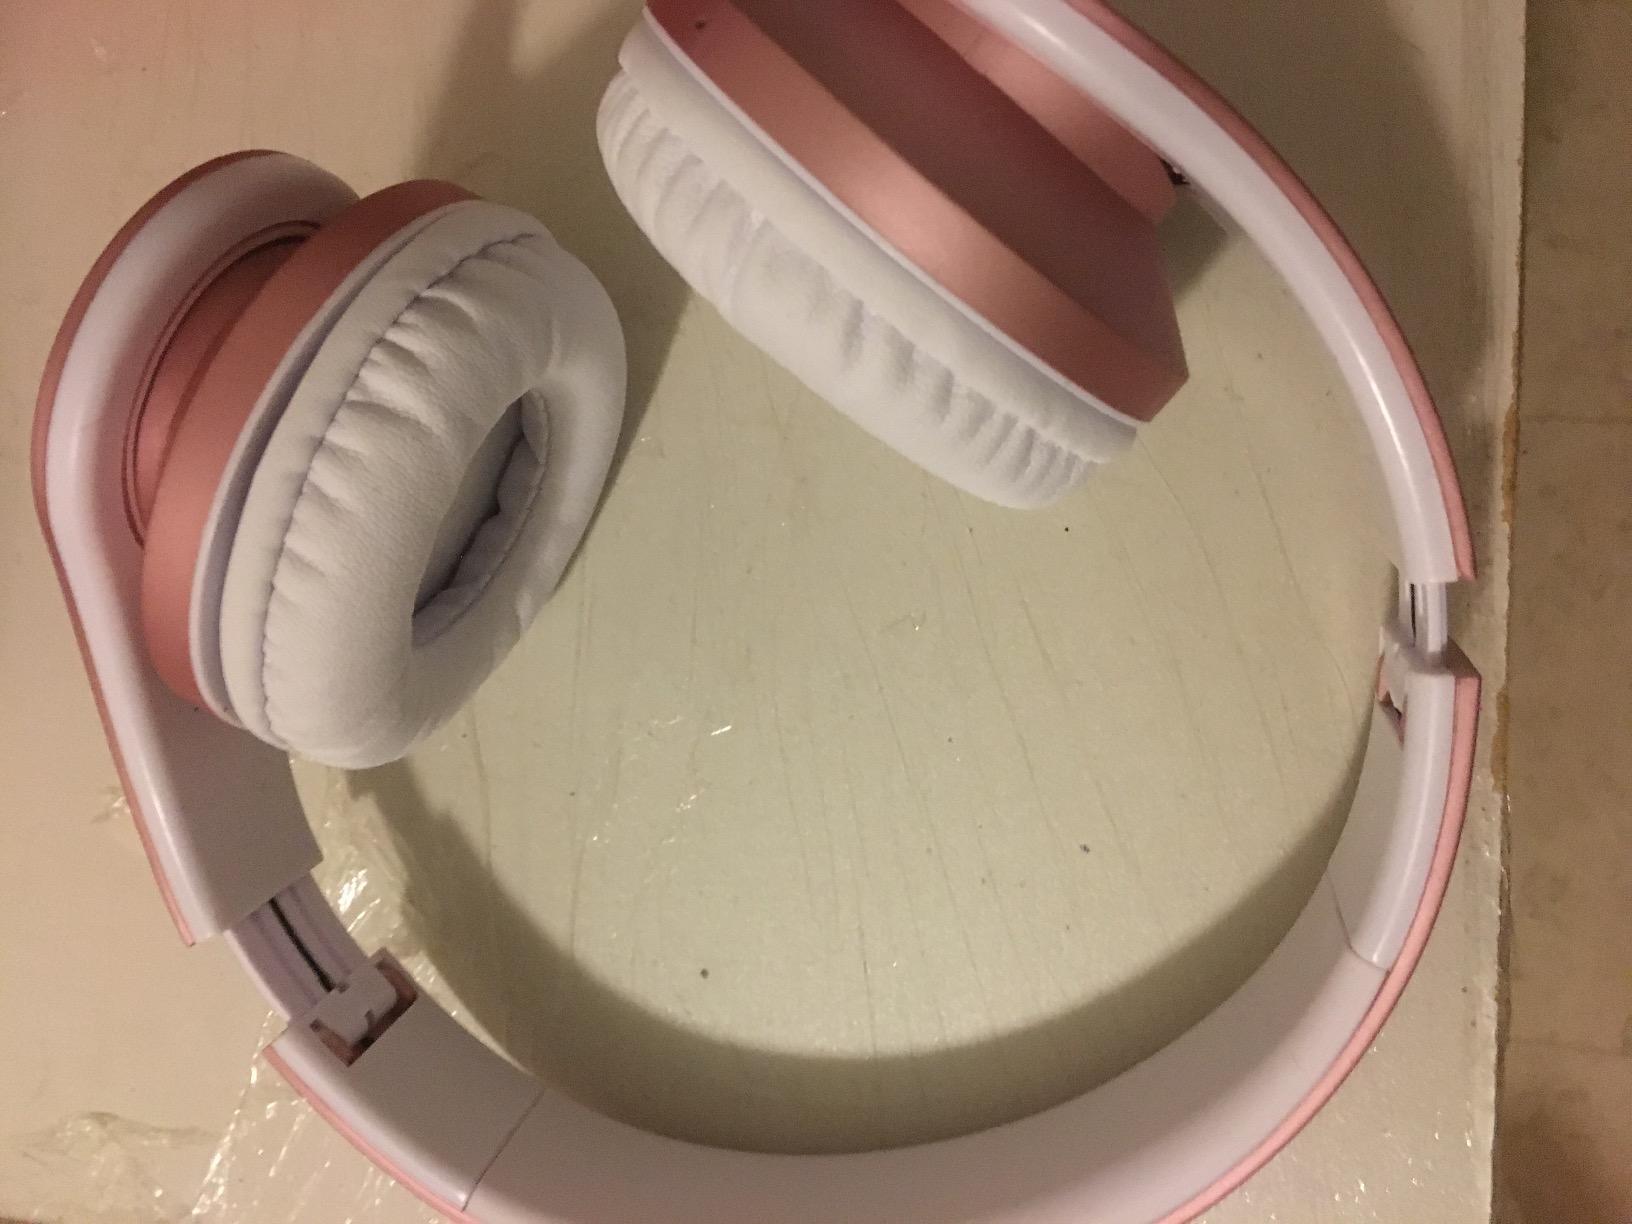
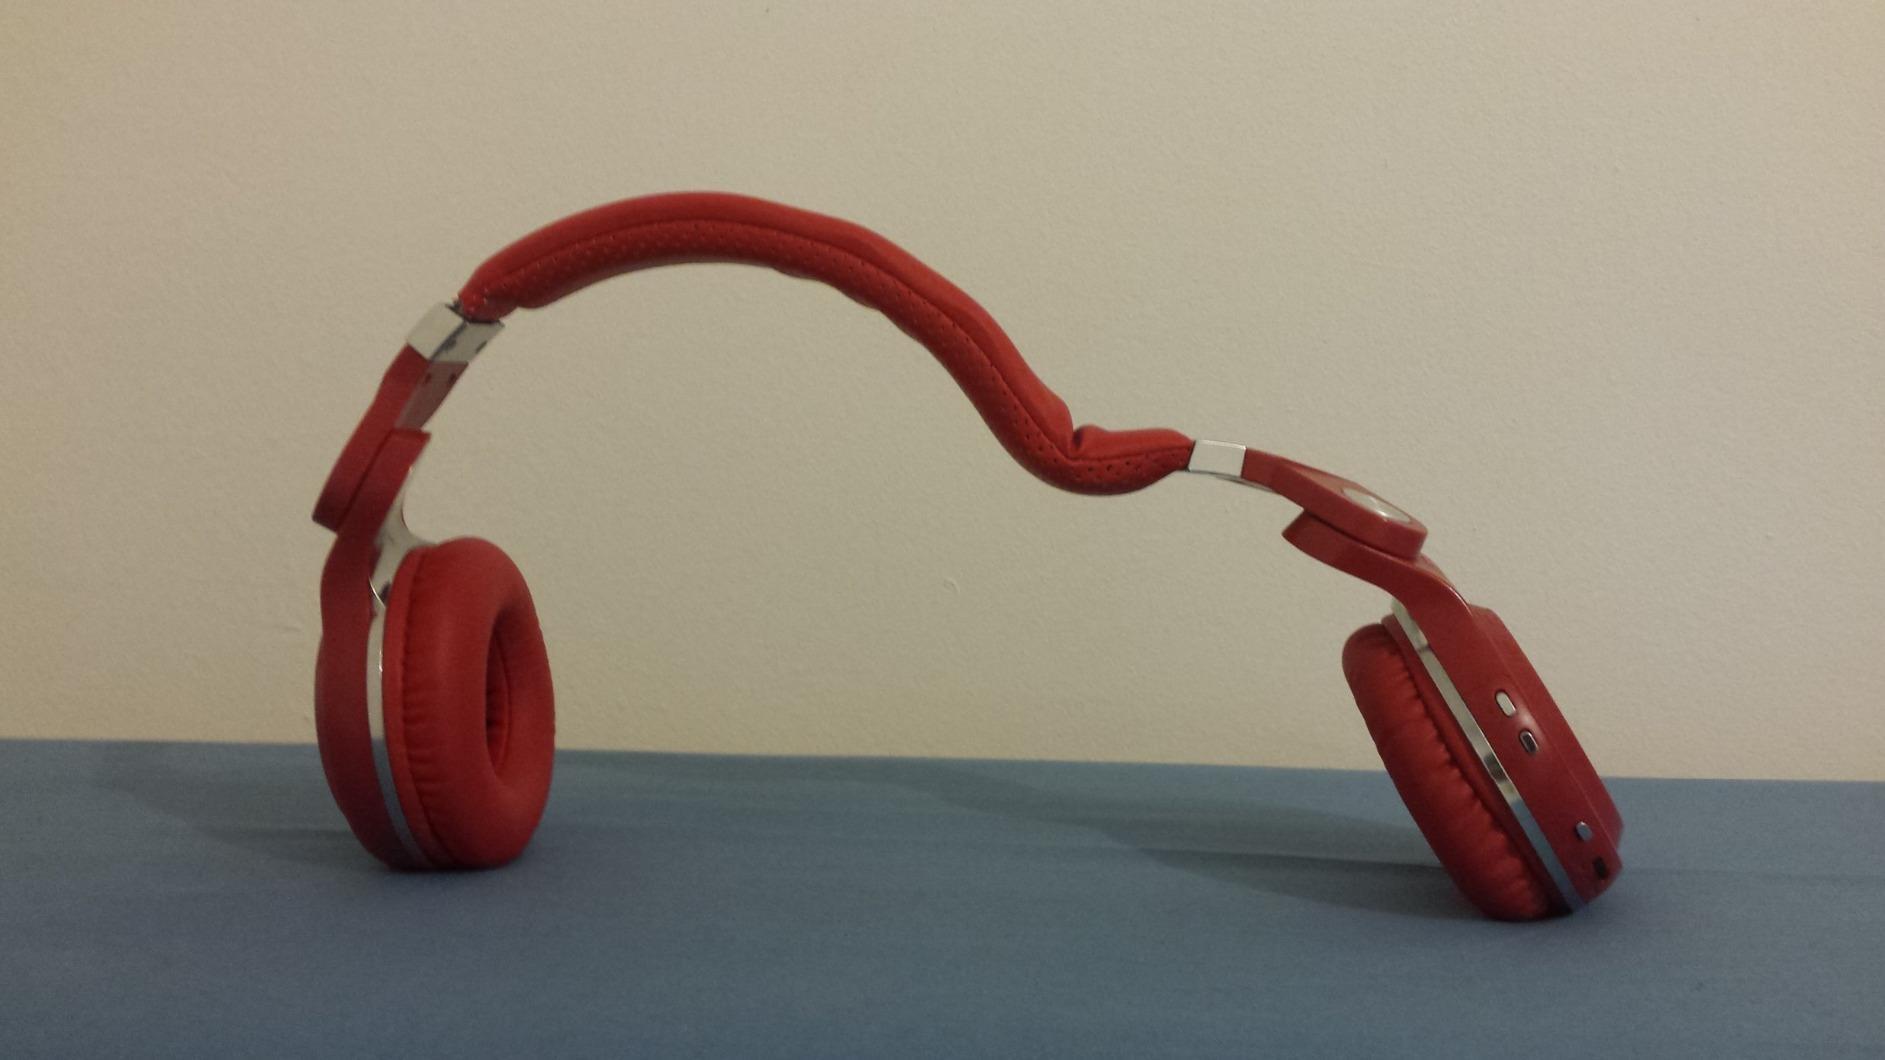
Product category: headphones
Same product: no